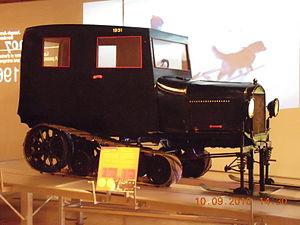
Autoneige Bombardier de 1931.
Le Musée de l'ingéniosité J. Armand Bombardier, inauguré le 11 septembre en 1971, est un musée situé à Valcourt, Québec, Canada. Il est créé afin de faire connaître la vie et l’œuvre de Joseph-Armand Bombardier, inventeur de cette municipalité qui a mis au point la motoneige Ski-Doo.
Valcourt est une ville du Québec située dans la MRC du Val-Saint-François en Estrie.